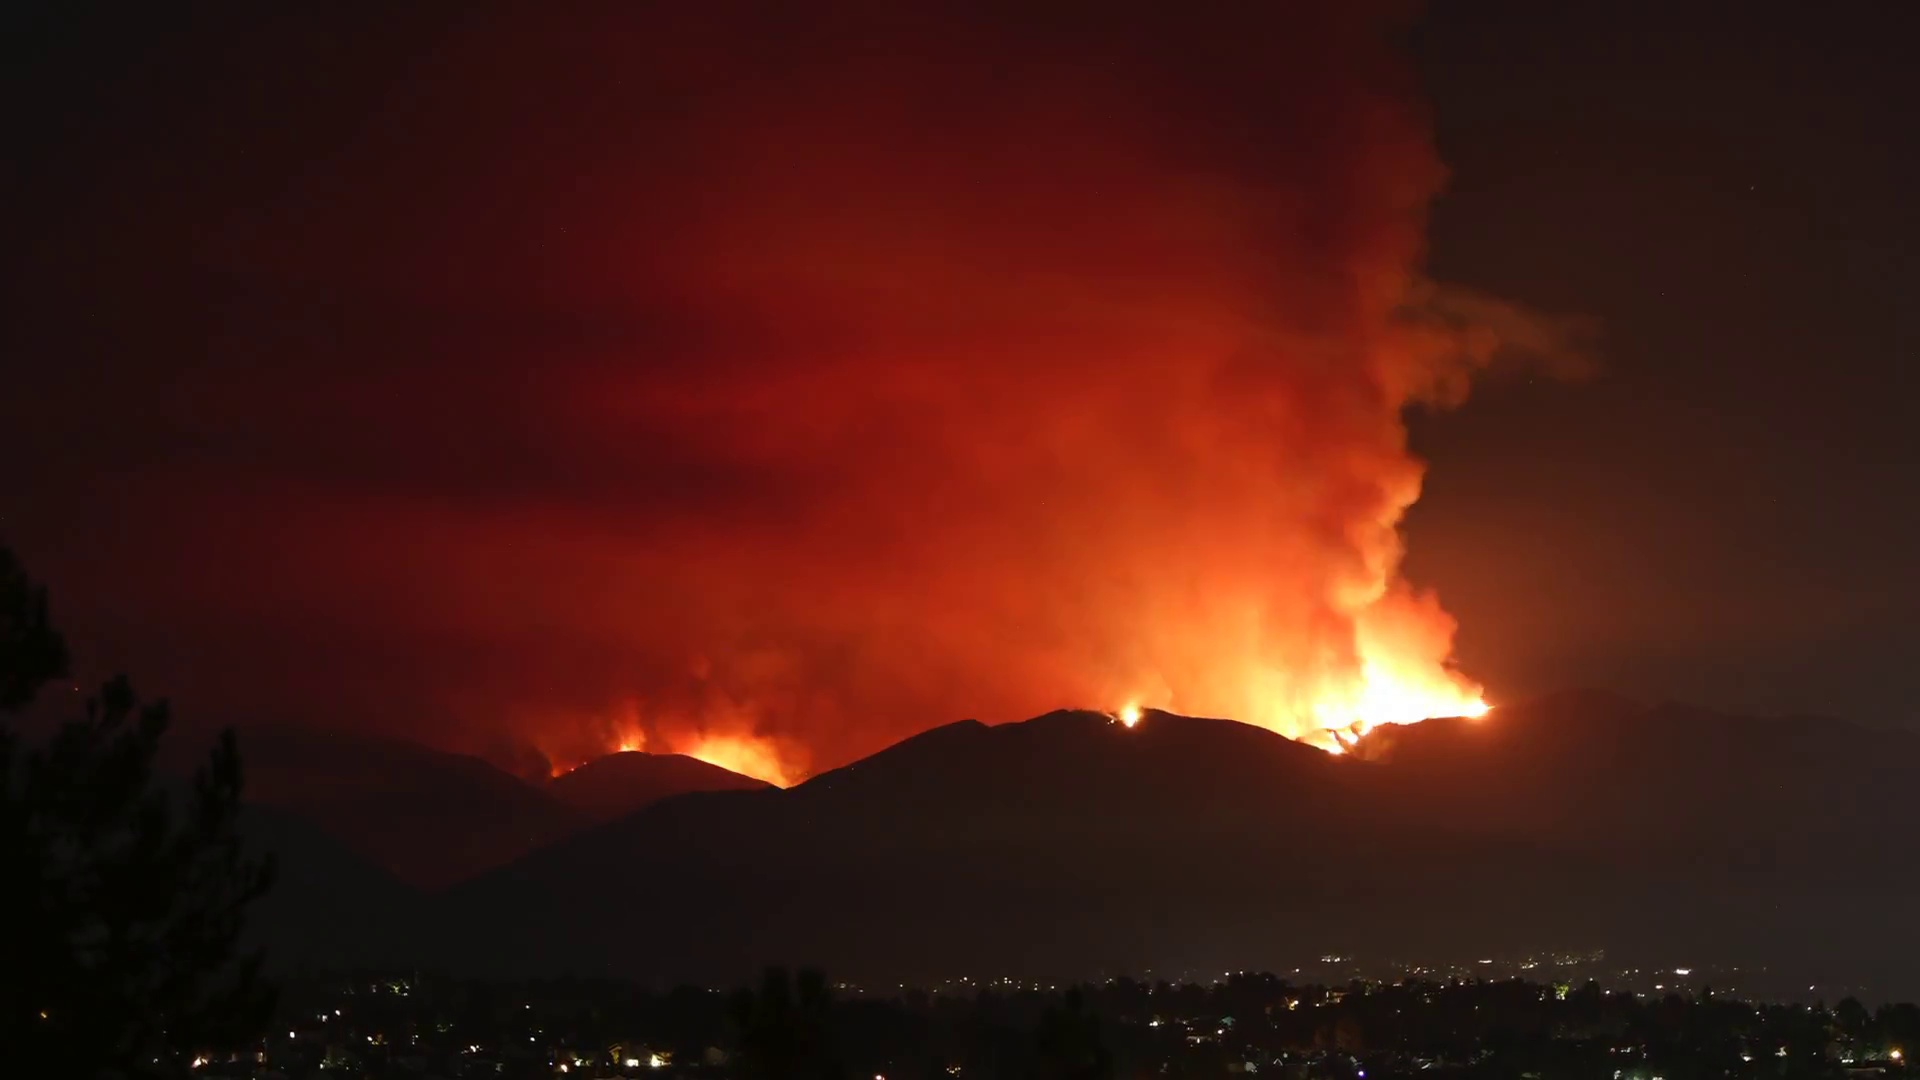
Fire: yes
Smoke: yes